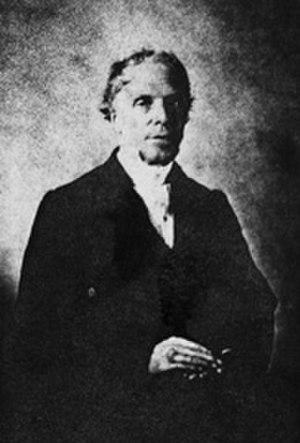
Image ancienne du Pasteur Jacques Reclus
Jacques Reclus, né le 27 juillet 1796 au Fleix et mort le 8 avril 1882 à Orthez, est un pasteur protestant français.